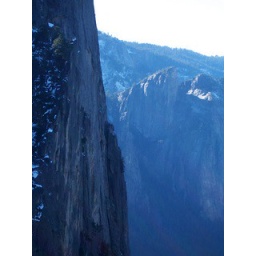
A tenacious tree growing on a sheer wall in Yosemite. '06